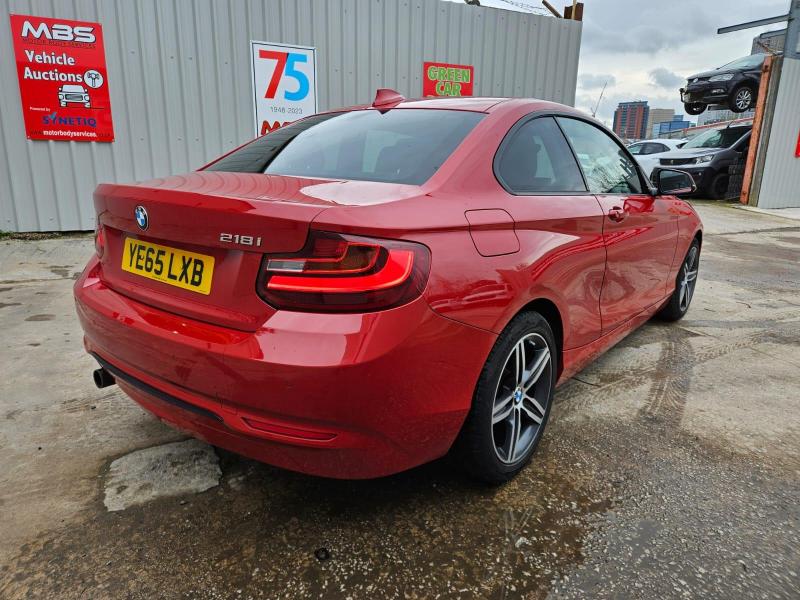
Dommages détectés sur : porte avant droite, porte arrière droite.
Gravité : mineur